Gary Bond

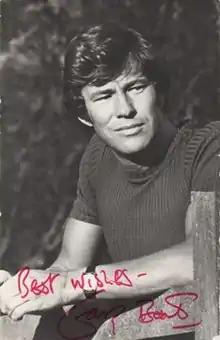
Bond in the 1960s

Gary James Bond (7 February 1940 – 12 October 1995) was an English actor and singer. He is known for originating the role of Joseph in Tim Rice and Andrew Lloyd Webber's musical "Joseph and the Amazing Technicolor Dreamcoat", his performances in several high-profile West End plays and musicals, and his portrayal of protagonist John Grant in the Australian film "Wake in Fright" (1971).